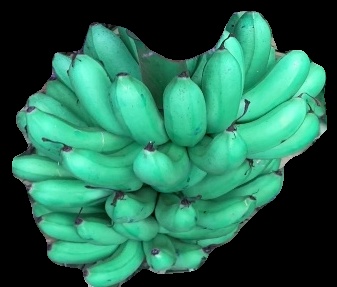
Variety: rasbale
Grade: grade1